SBB Re 460

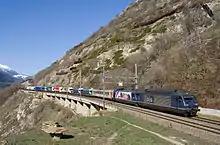
Rolling highway near Lalden, pulled by two BLS Re 465

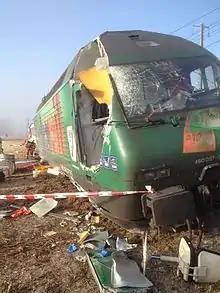
460 087-0 after the accident at Rafz.

The MTR Corporation of Hong Kong also operated two Lok2000 variants for its cross-boundary service from Kowloon, Hong Kong, to Guangzhou, China. They were introduced in 1998 when the service was operated by the KCRC; accordingly, the train is called the KTT, which stands for "KCR Through Train". These long-distance trains had ten double-deck carriages and were equipped with knuckle couplers, instead of buffers and chain couplers. While the train had two locomotives, it was not operated in push-pull mode. The KTT service was cancelled in 2024, following suspension of the service from 2020 owing to the COVID-19 pandemic, as well as the opening of the faster Hong Kong Express Rail Link in 2018. Both locomotives have been in storage since then; however, beginning in January 2025, one locomotive was placed on display at Hung Hom station.